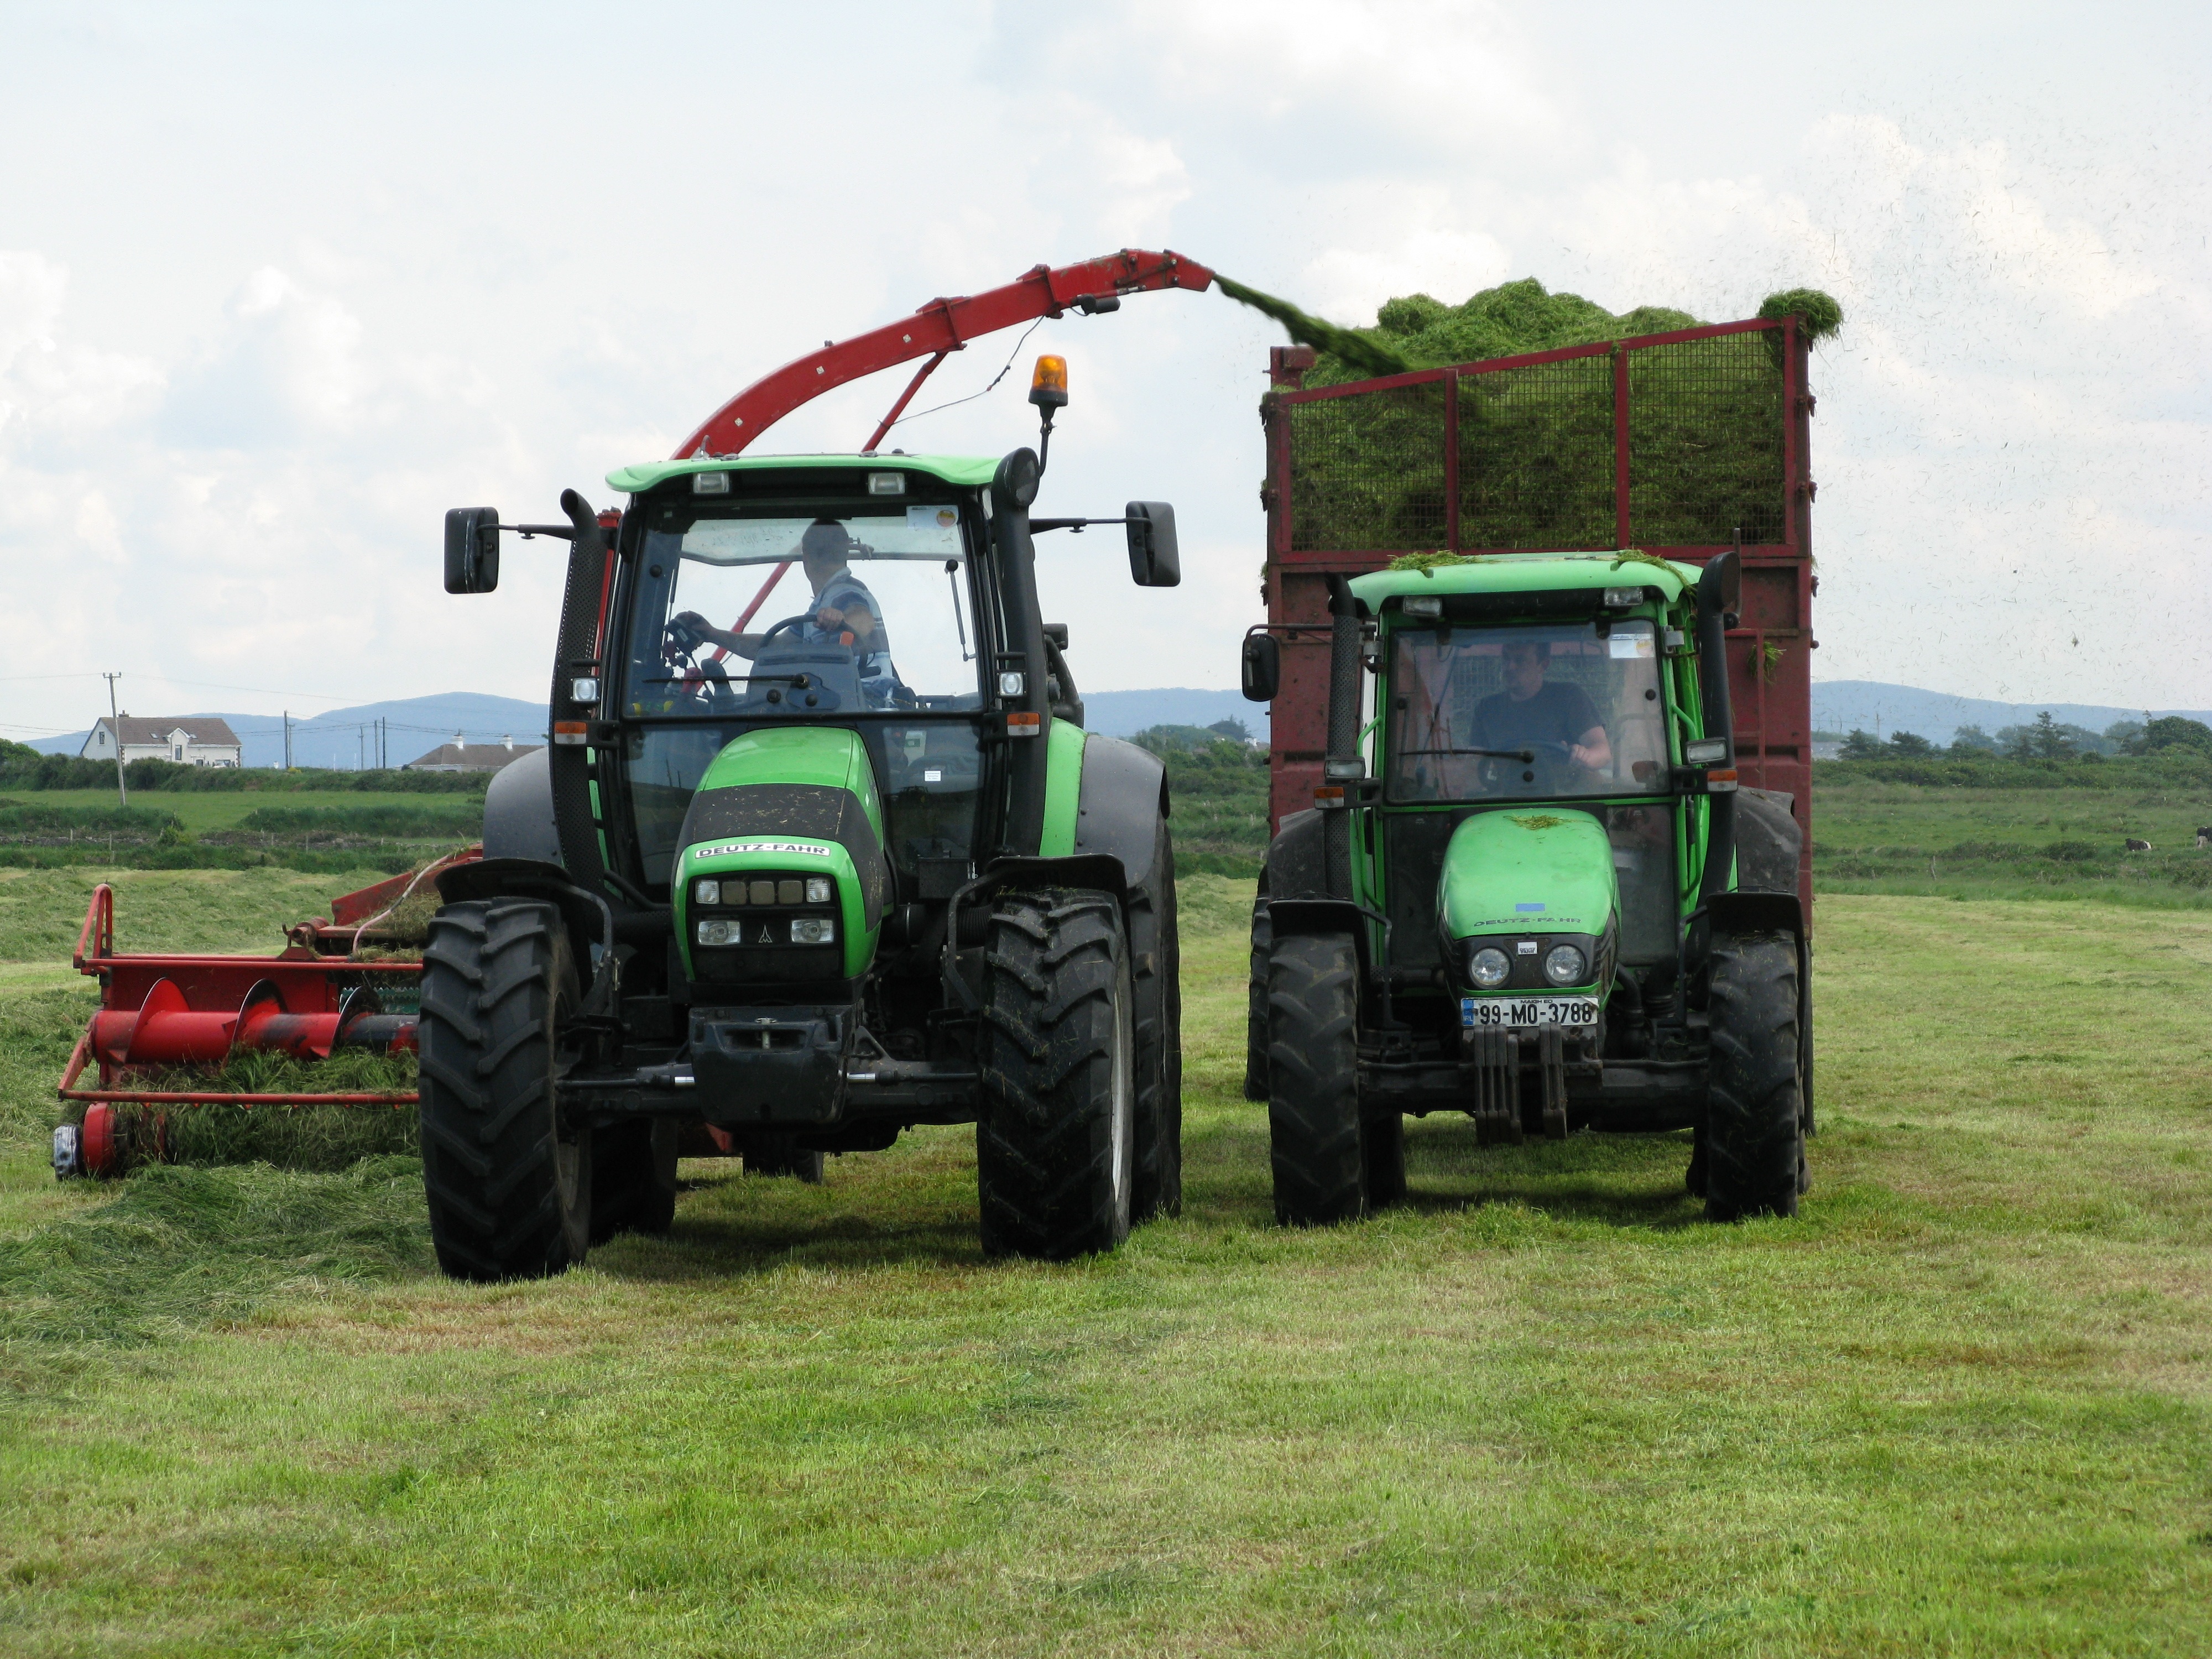
work, grass, tractor, field, farm, meadow, countryside, summer, farming, harvest, vehicle, equipment, soil, machinery, agriculture, farmland, cutting, harvesting, tractors, harvester, combine, agricultural machinery, land vehicle, light commercial vehicle